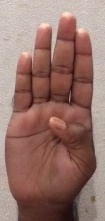
ASL sign: B